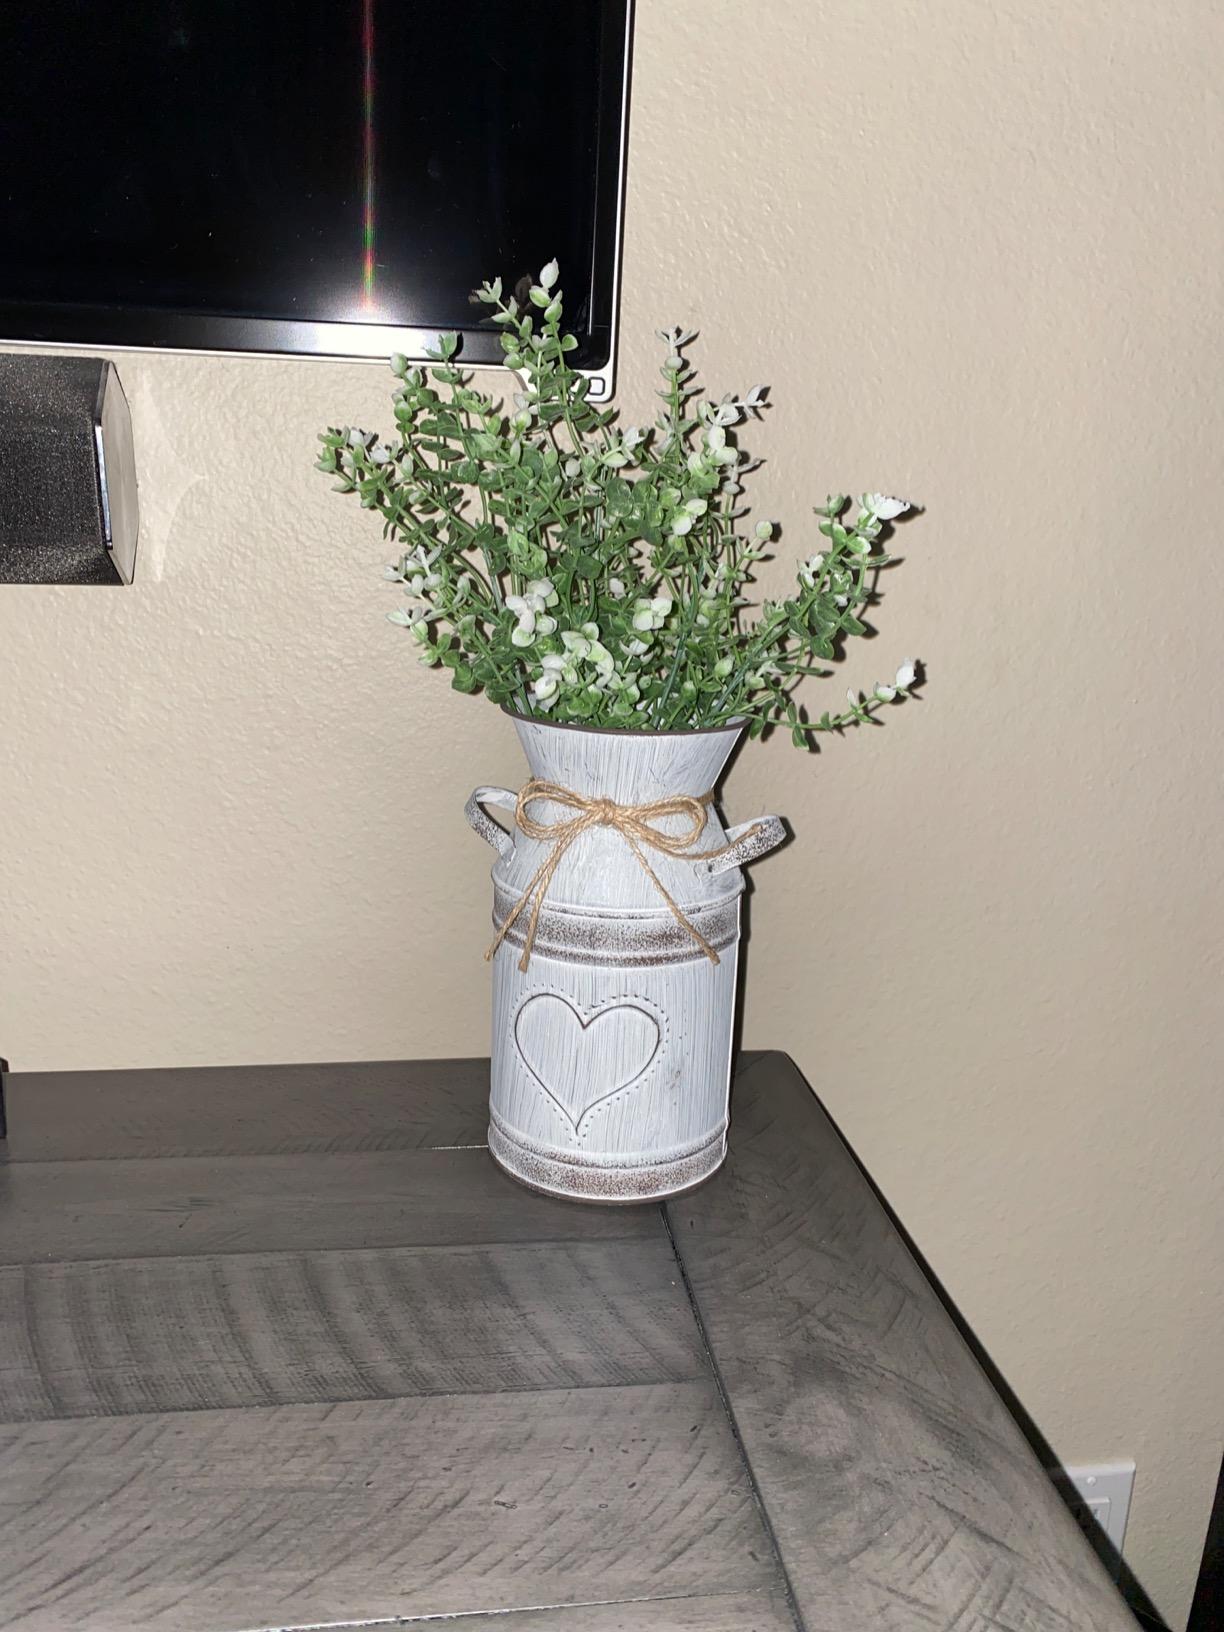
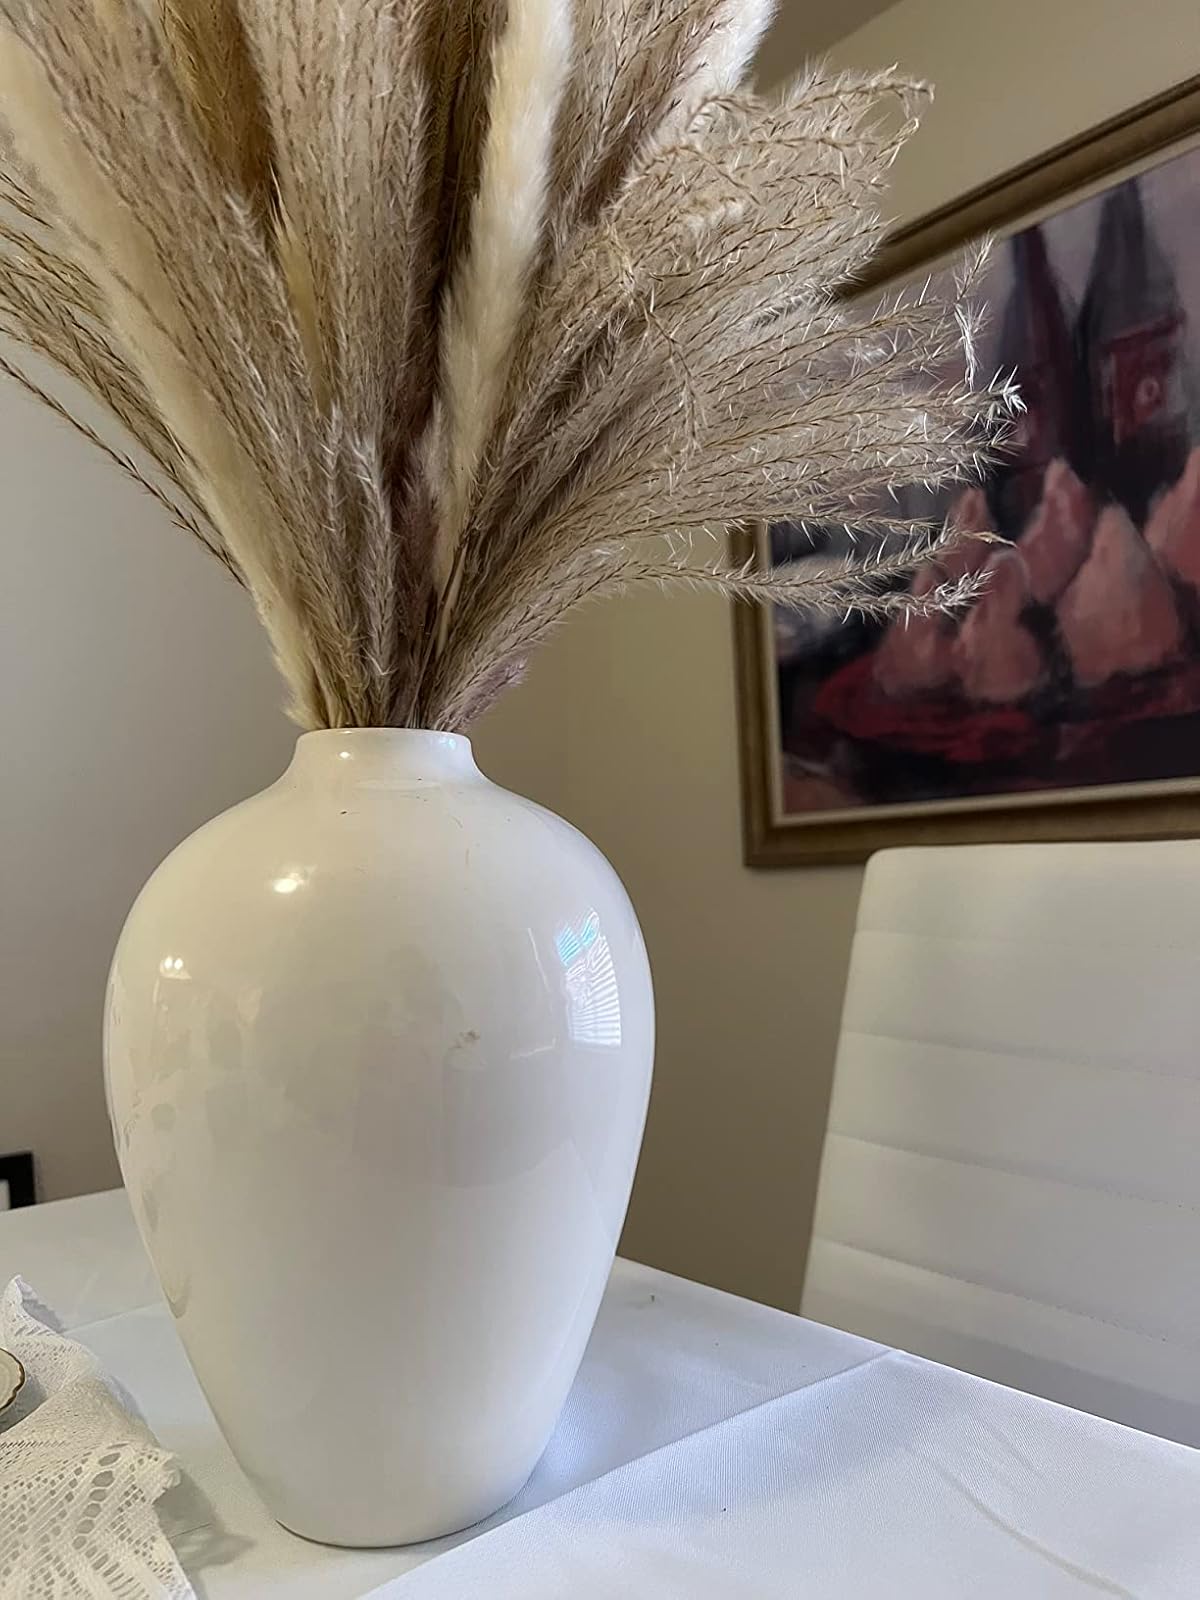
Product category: vase
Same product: no